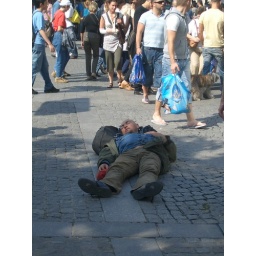
Man sleeping on street in Paris